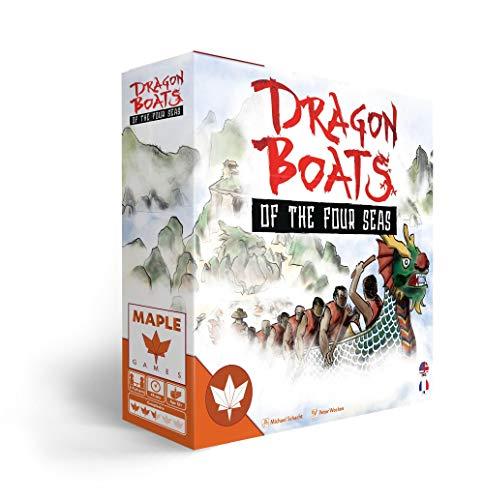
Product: Matagot Dragon Boats
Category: Toys & Games | Games & Accessories
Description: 3D Dragon boats for incredible presence.
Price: $48.78
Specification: ProductDimensions:11.5x11.5x3inches|ItemWeight:3.84pounds|ShippingWeight:3.84pounds(Viewshippingratesandpolicies)|ASIN:B07YLDF5MS|Itemmodelnumber:DBS01|Manufacturerrecommendedage:14yearsandup